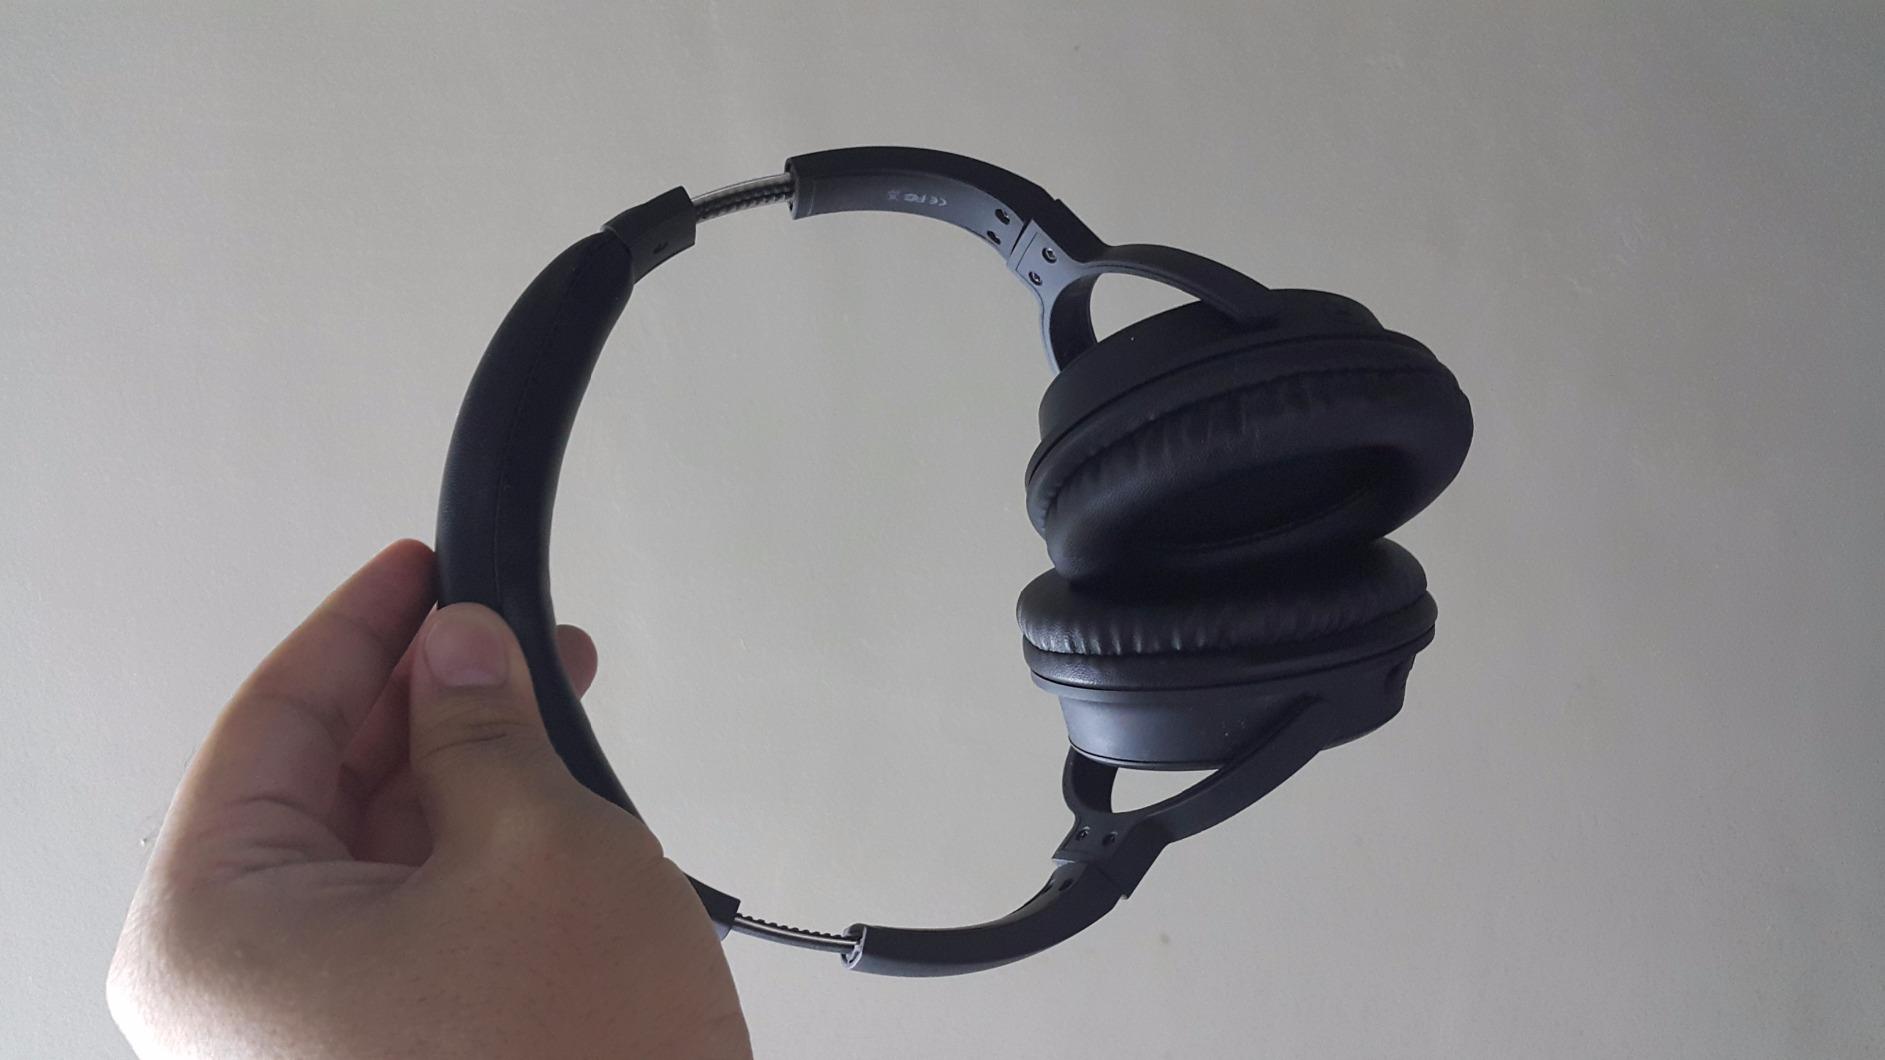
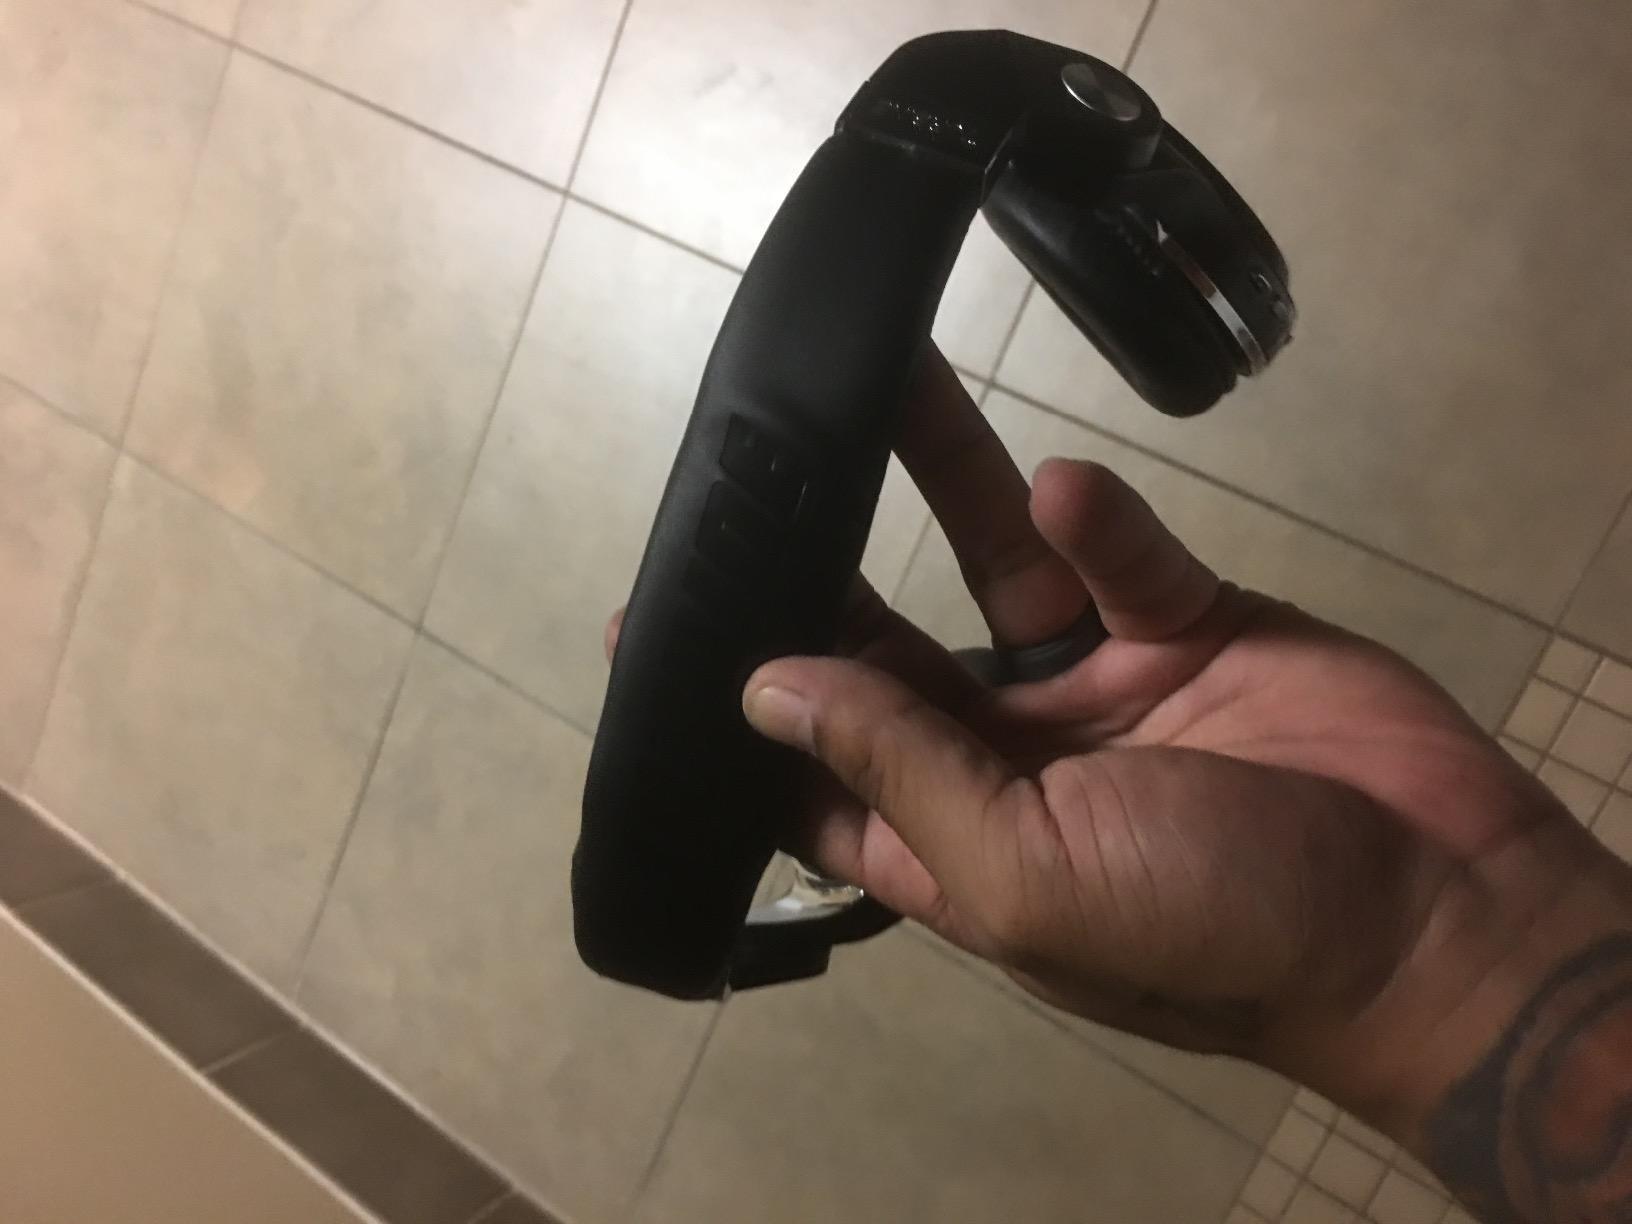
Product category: headphones
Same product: no